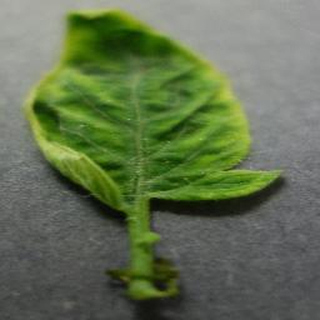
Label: tomato_yellow_leaf_curl_virus